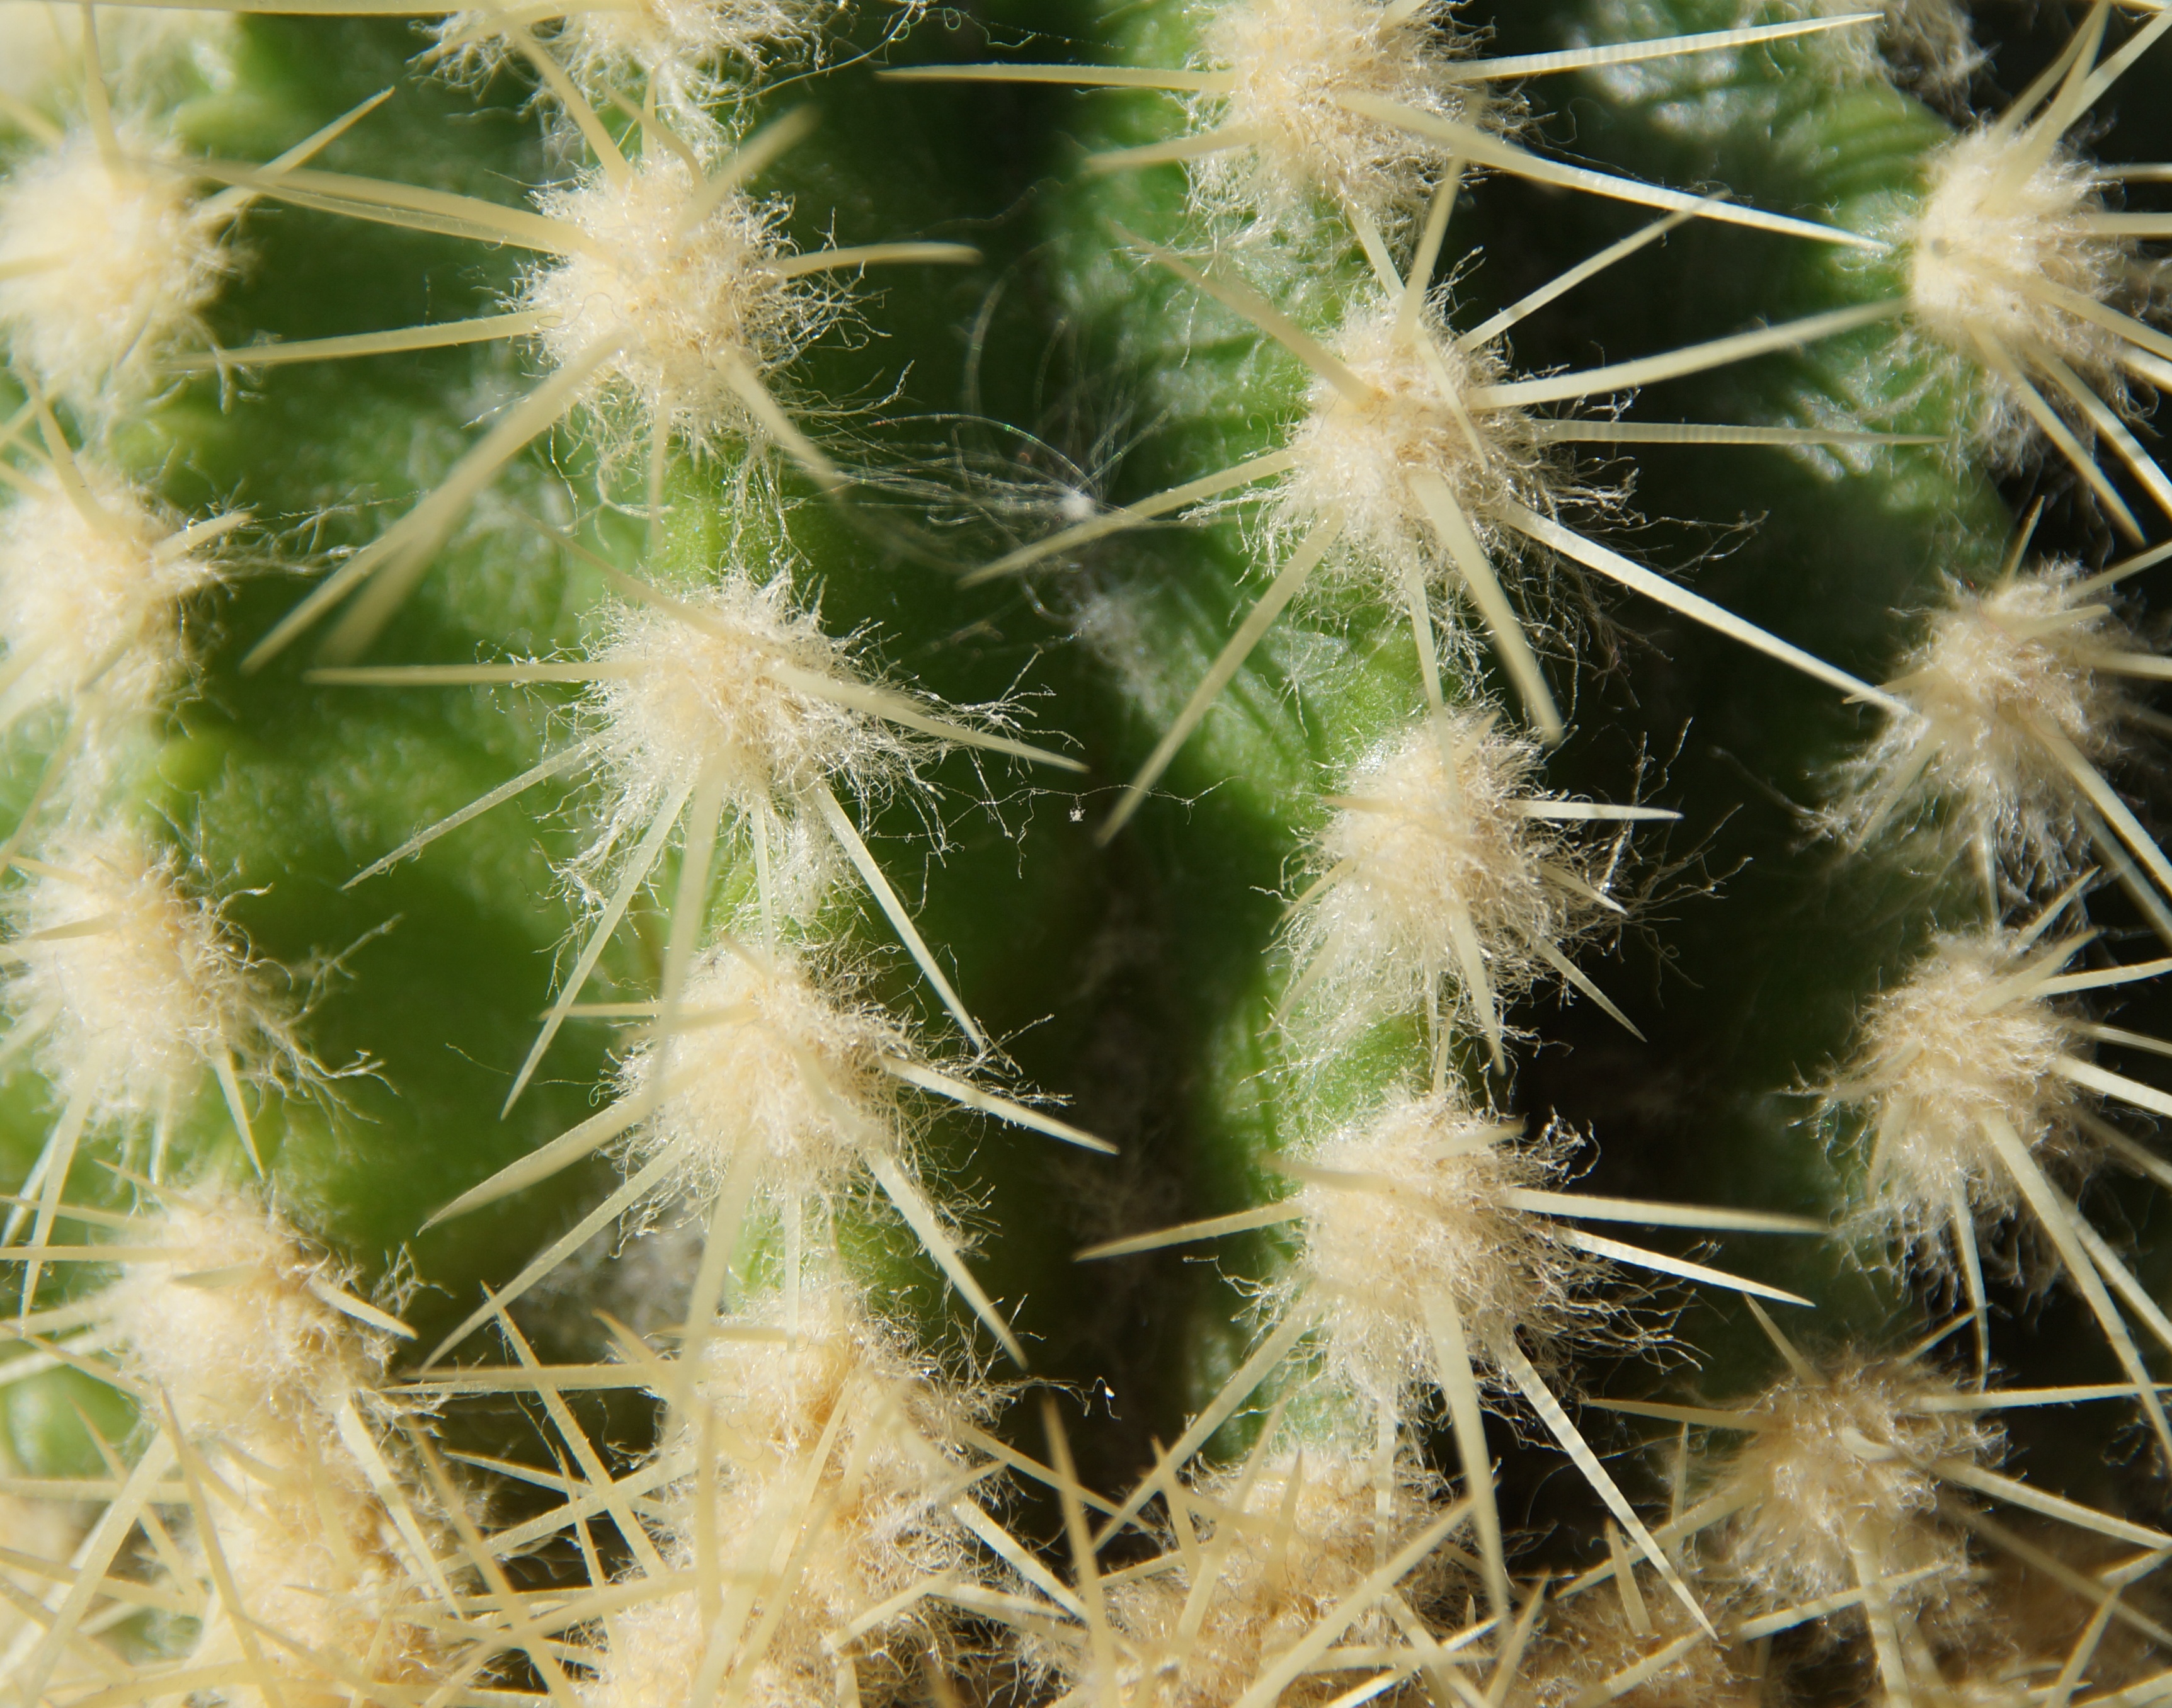
nature, prickly, cactus, plant, white, texture, desert, flower, pot, photo, green, botany, close, window sill, flora, close up, background, thorns, caution, pain, engraving, risk, casting, caryophyllales, sting, injury, pointed, macro photography, ornamental plant, spherical, flowering plant, cactus blossom, desert plant, frugal, plant stem, land plant, thorns spines and prickles, hedgehog cactus